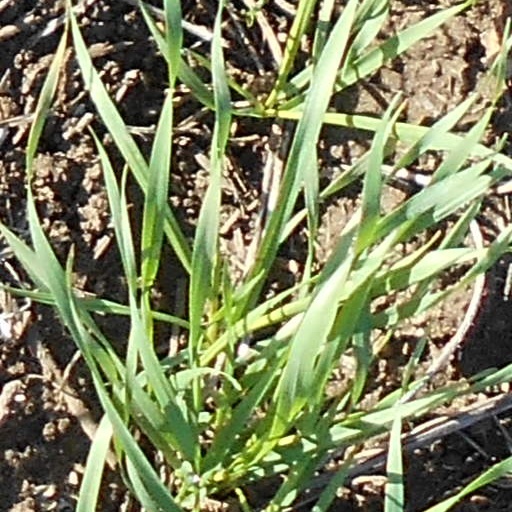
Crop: wheat